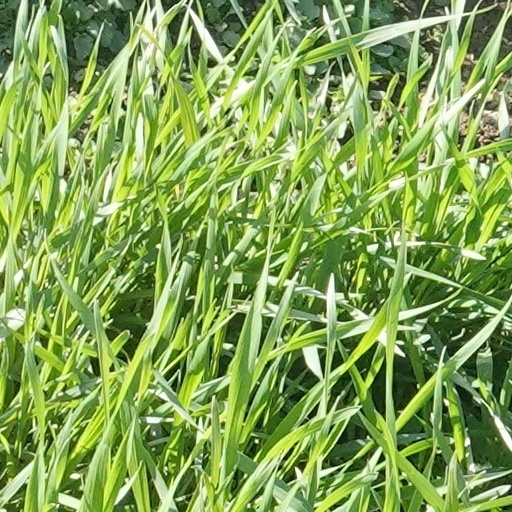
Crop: wheat